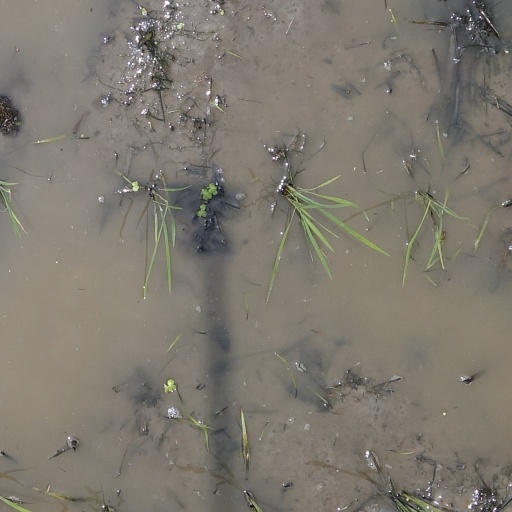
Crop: rice